Mt Norquay

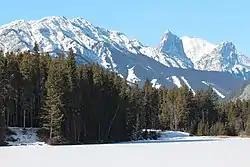
Mount Norquay (upper left) seen from Johnson Lake

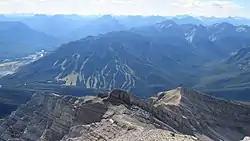
Mount Norquay seen from Cascade Mountain Summit

Norquay is able to provide rental equipment to guests from its rental shop, located opposite Cascade Lodge.